Pilar, Paraguay

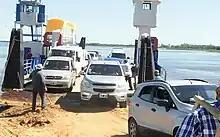
The ferryboat connecting Pilar to Puerto Cano, Argentina–Paraguay border

In addition to the Ñeembucú, other streams adjacent to Pilar are the San Lorenzo and the Montuoso. The hydrography of the area offers landscapes around the city of Pilar, with optimal opportunities for fishing and spas. The Ñeembucú stream divides the city in two, the oldest and most populated part being the one on its left bank, joining the city by the Ñeembucú Bridge. It has countless old houses and several squares, most of them in the city center. Across the river from the city is (Argentina), and, a few kilometers downstream, the mouth of the Bermejo River.